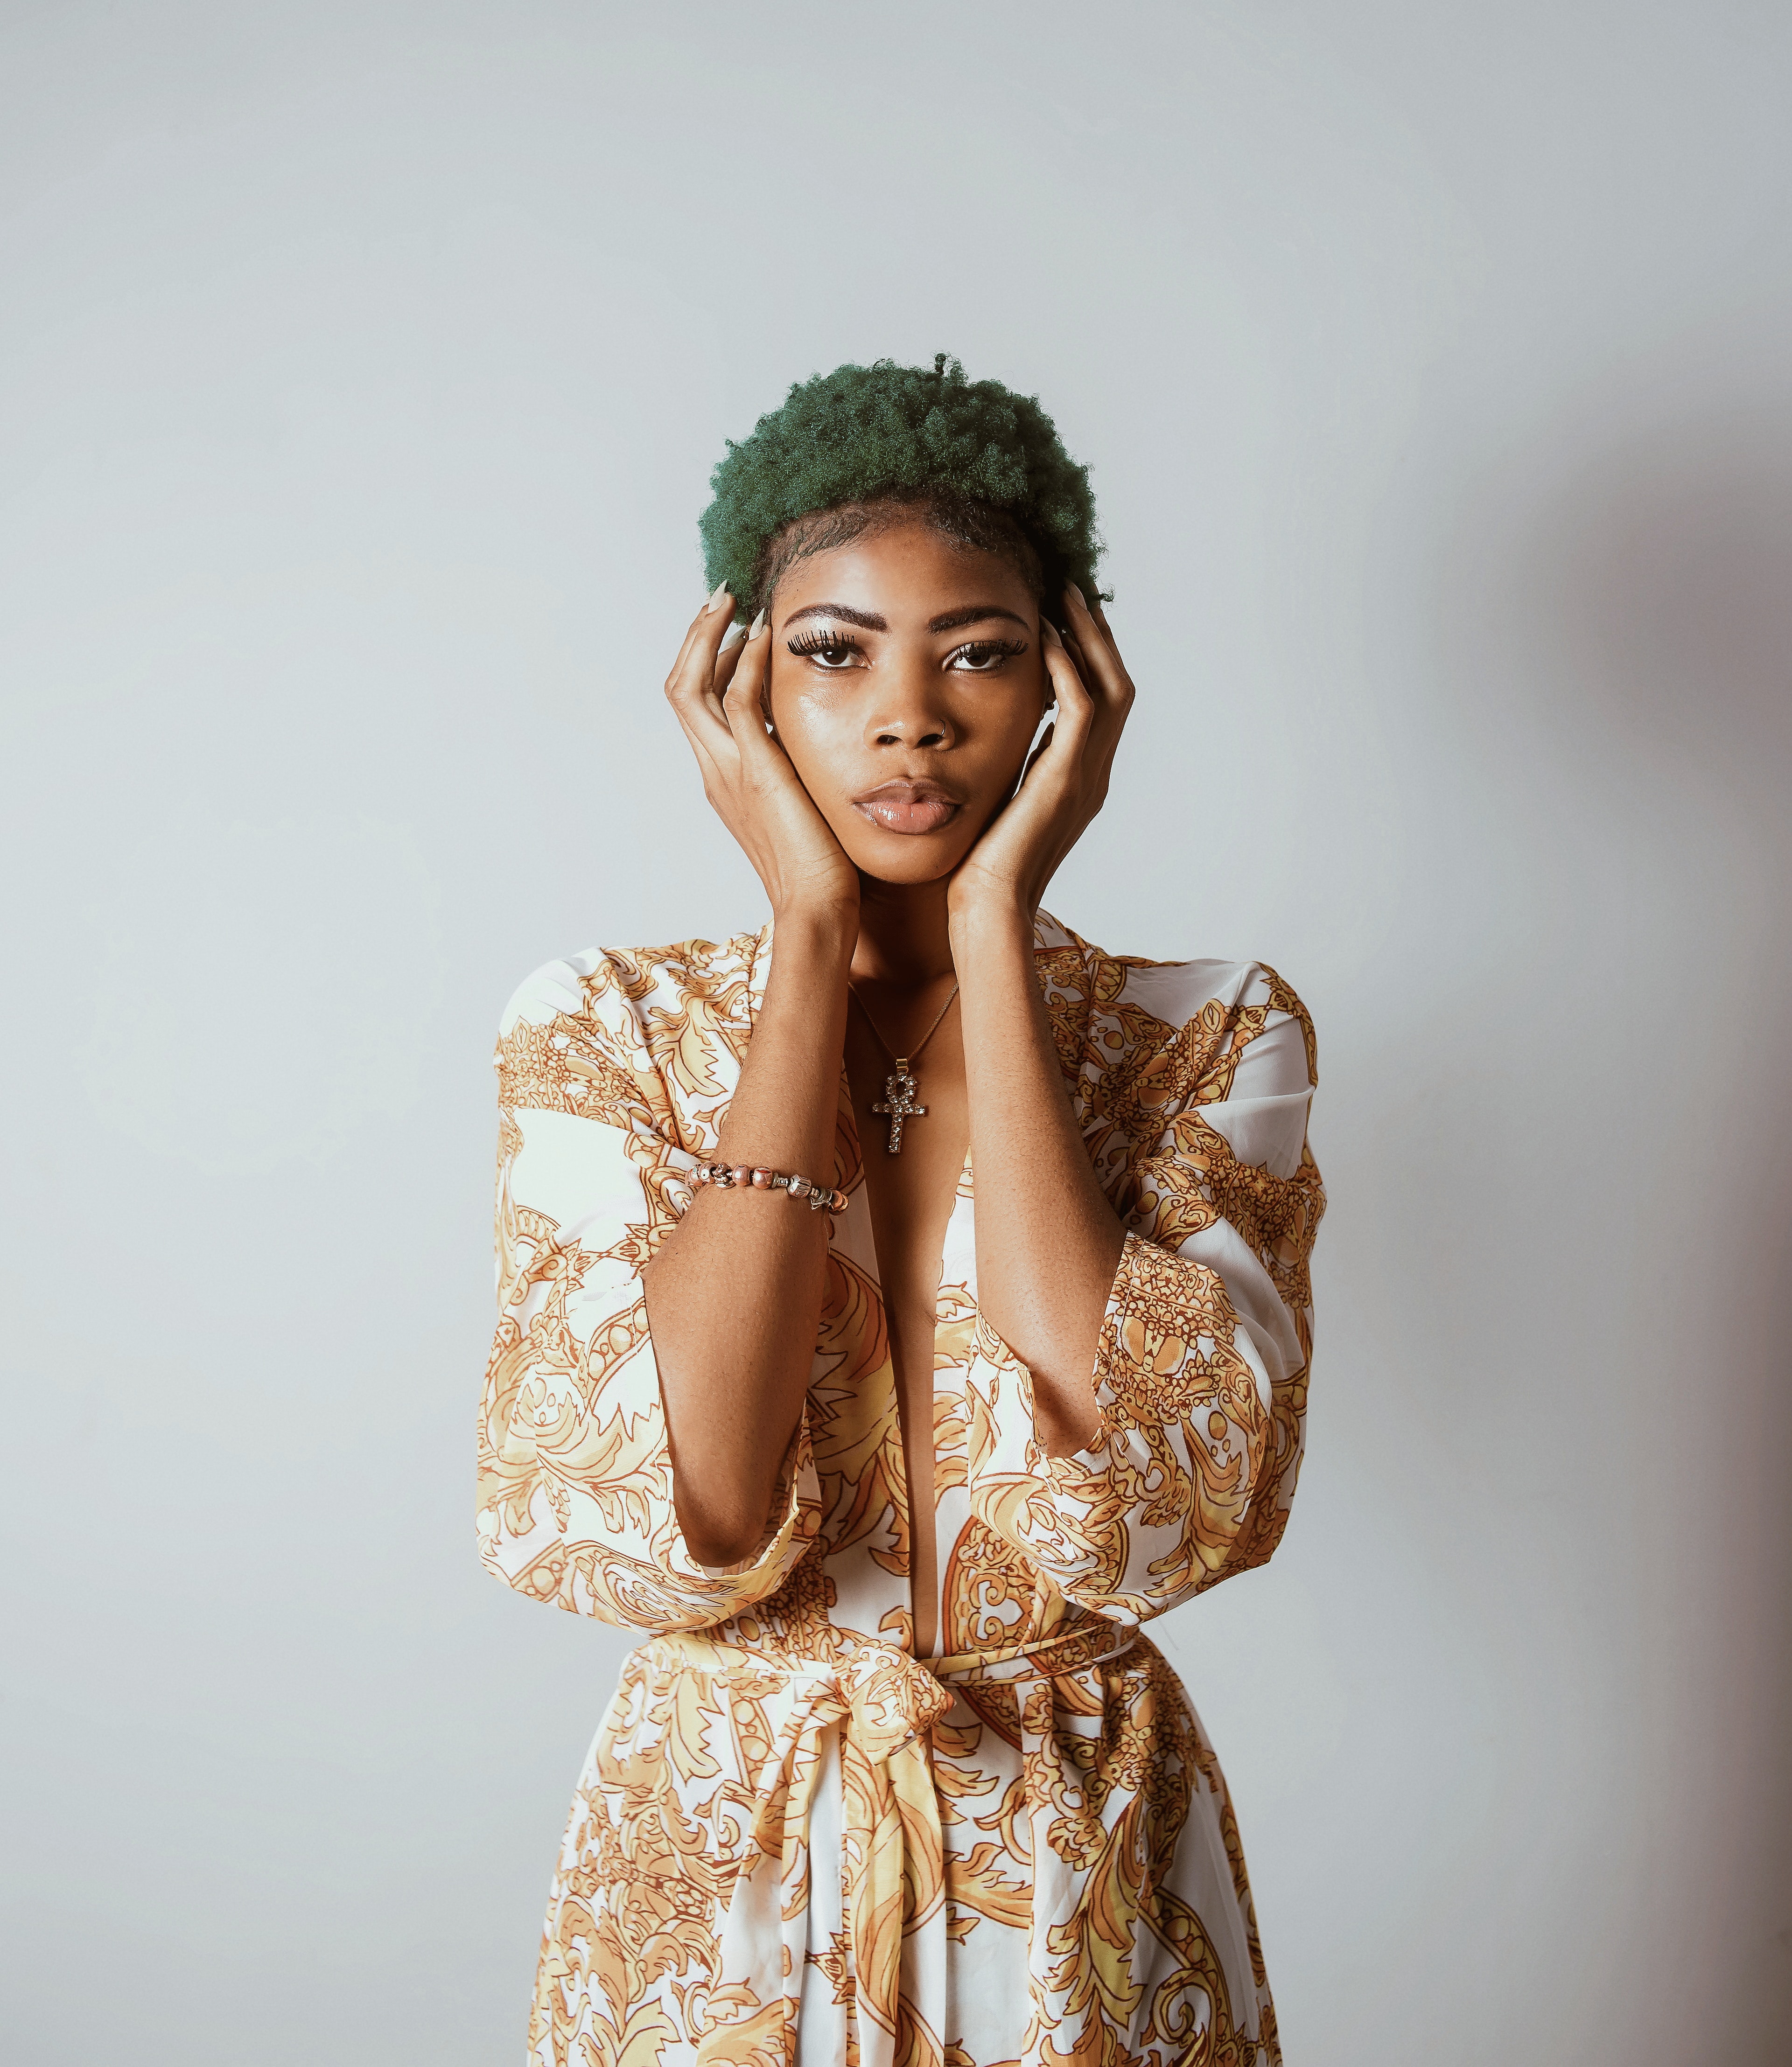
hair, white, clothing, fashion model, skin, beauty, photo shoot, lady, hairstyle, headpiece, lip, yellow, fashion, long hair, photography, dress, model, hair accessory, headgear, fashion design, outerwear, textile, brown hair, black hair, beige, lace, fashion accessory, headband, style, ear